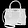
Label: Bag